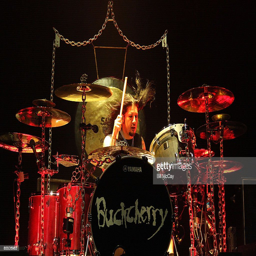
drummer for hard rock artist performs live .